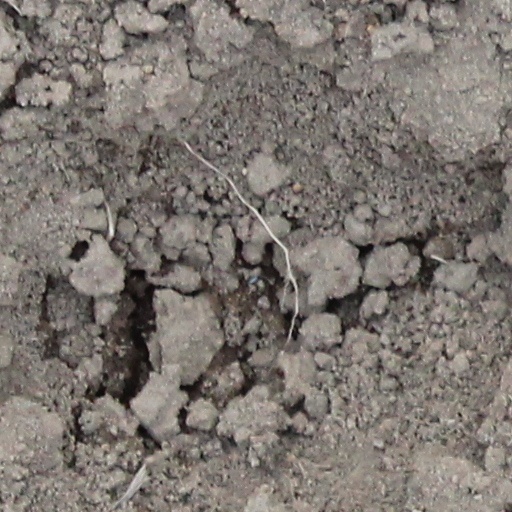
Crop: wheat